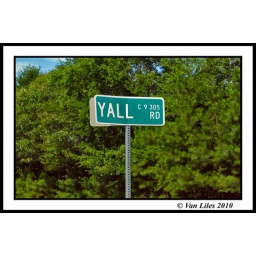
A grab shot of a street sign that has given me chuckles over the years.